Vickers Viscount

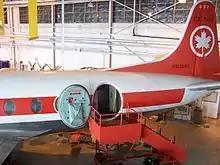
Tail fin of a Viscount 757 at the Western Canada Aviation Museum in Winnipeg, Manitoba.

BEA, and its nationalised successor British Airways (BA), vigorously operated the Viscount on Britain's domestic routes. In the 1980s, BA began withdrawing its ageing Viscount fleet; all BA Viscount operations in Scotland had ended in 1982. Former BA aircraft were often sold on to charter operators such as British Air Ferries. Some airlines chose to replace the Viscount with a newer turboprop aircraft, the Hawker Siddeley HS 748. On 18 April 1996, British World Airlines conducted the last Viscount passenger service in Britain, exactly 46 years after BEA's inaugural flight; on board the flight were Sir George Edwards and Sir Peter Masefield.